Sarasota County Library System

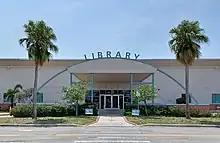
Fruitville Public Library

The Elsie Quirk Library was established on June 15, 1962. The library was established by Elsie Quirk after she visited a small community library while on vacation in North Carolina in 1961. When Quirk returned from vacation, she donated land at 101 Cocoanut Avenue in Englewood, along with $10,000. In 1961 the Friends of the Library was established headed by Leah Lasbury, Josephine Cortes and President Lois Potter. This library is the oldest in the library system of Sarasota county. Elsie Quirk's first librarian was Harriet Ives, a graduate of the University of Syracuse, with a master's degree in Library Science, with a salary of $1 an hour. The library currently houses a selection on genealogy.